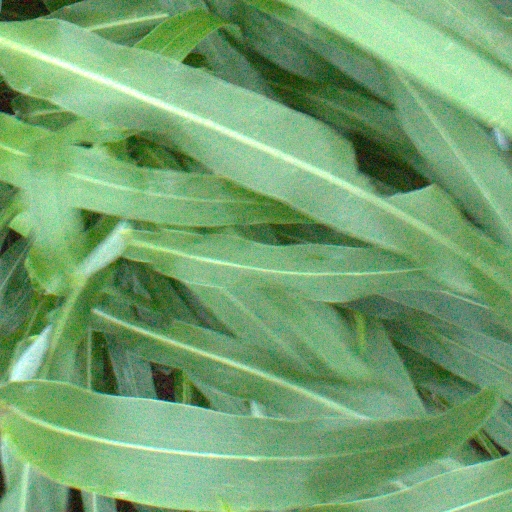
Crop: sorghum